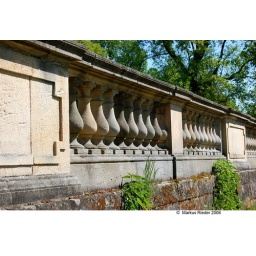
The wall around the castle